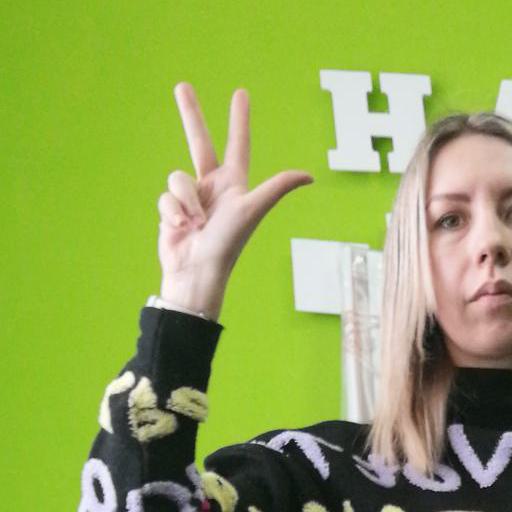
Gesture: three2